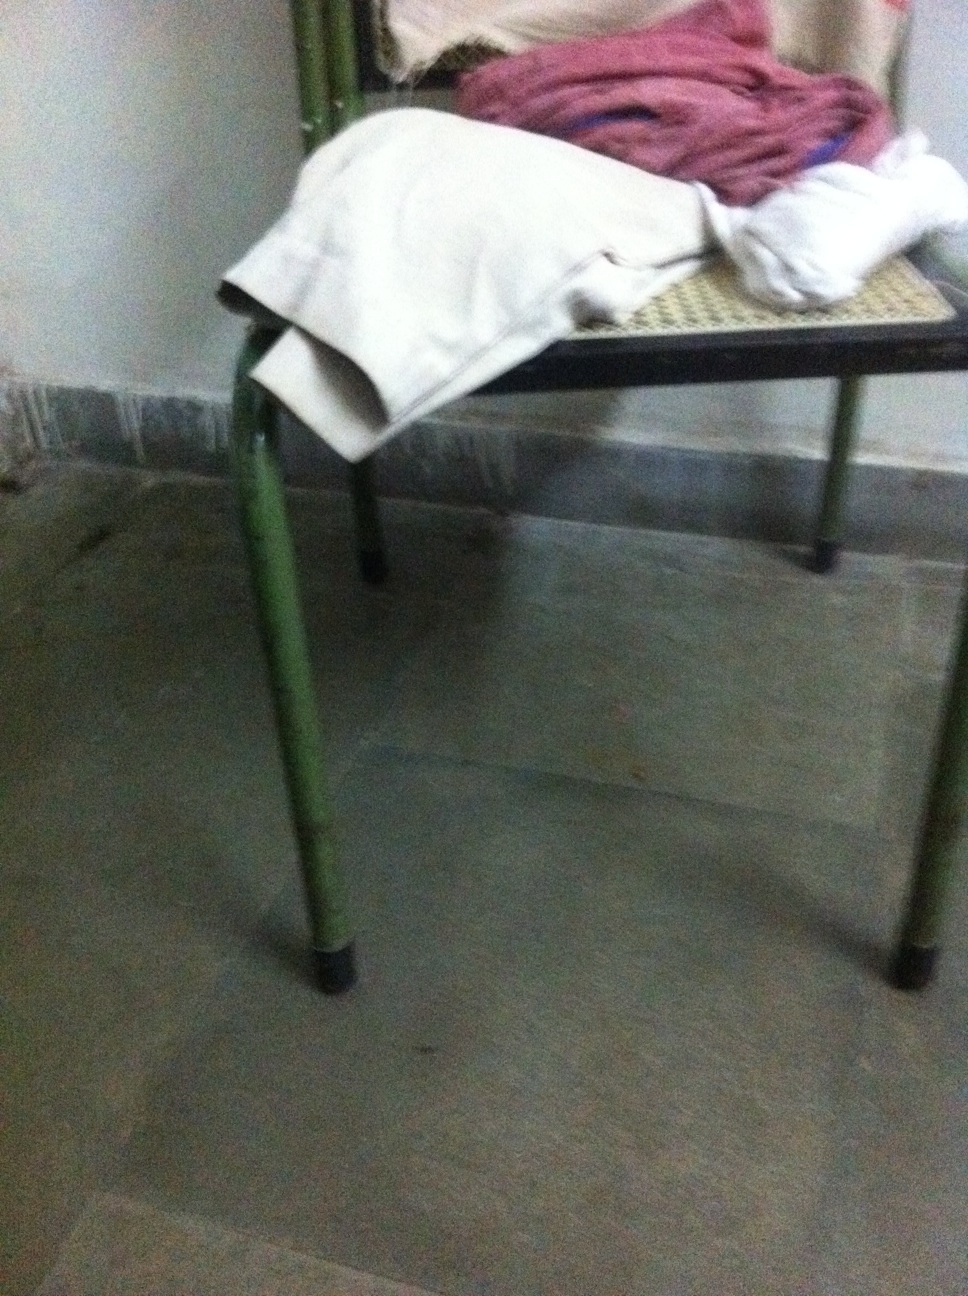Question: Is there anyone sitting on the chair? Is there anyone sitting on the chair?
Answer: no